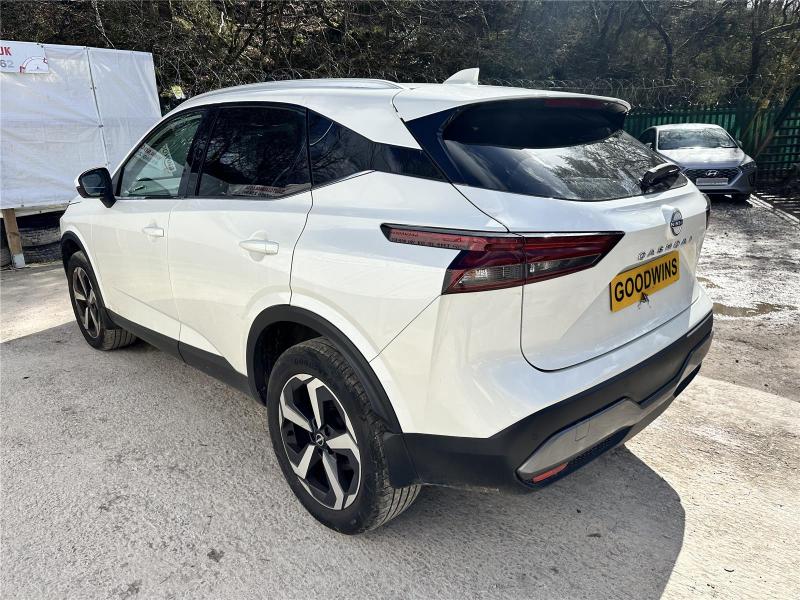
Aucun dommage détecté.
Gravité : aucun